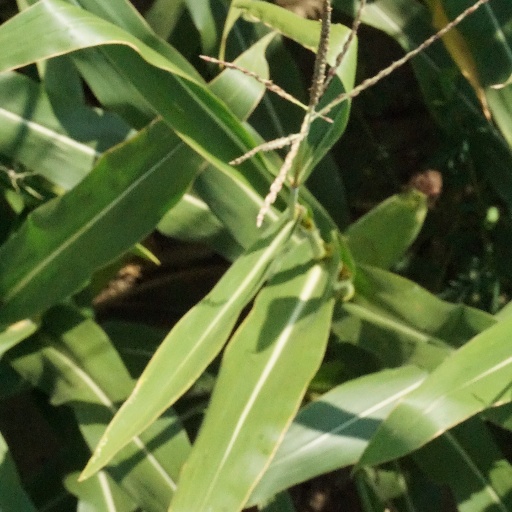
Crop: maize; corn